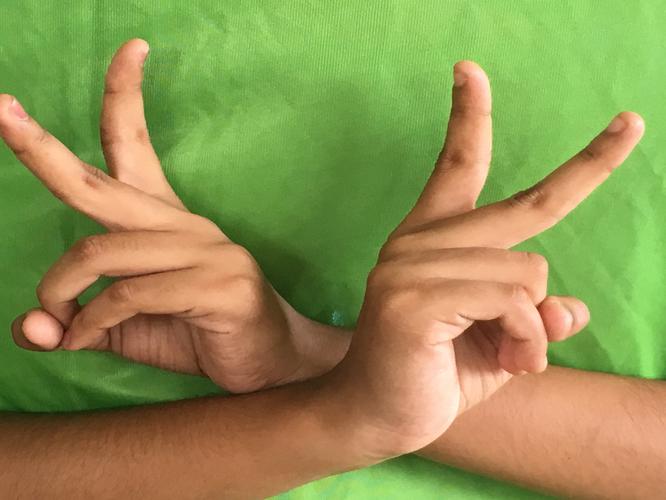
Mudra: Kartariswastika
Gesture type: double_hand